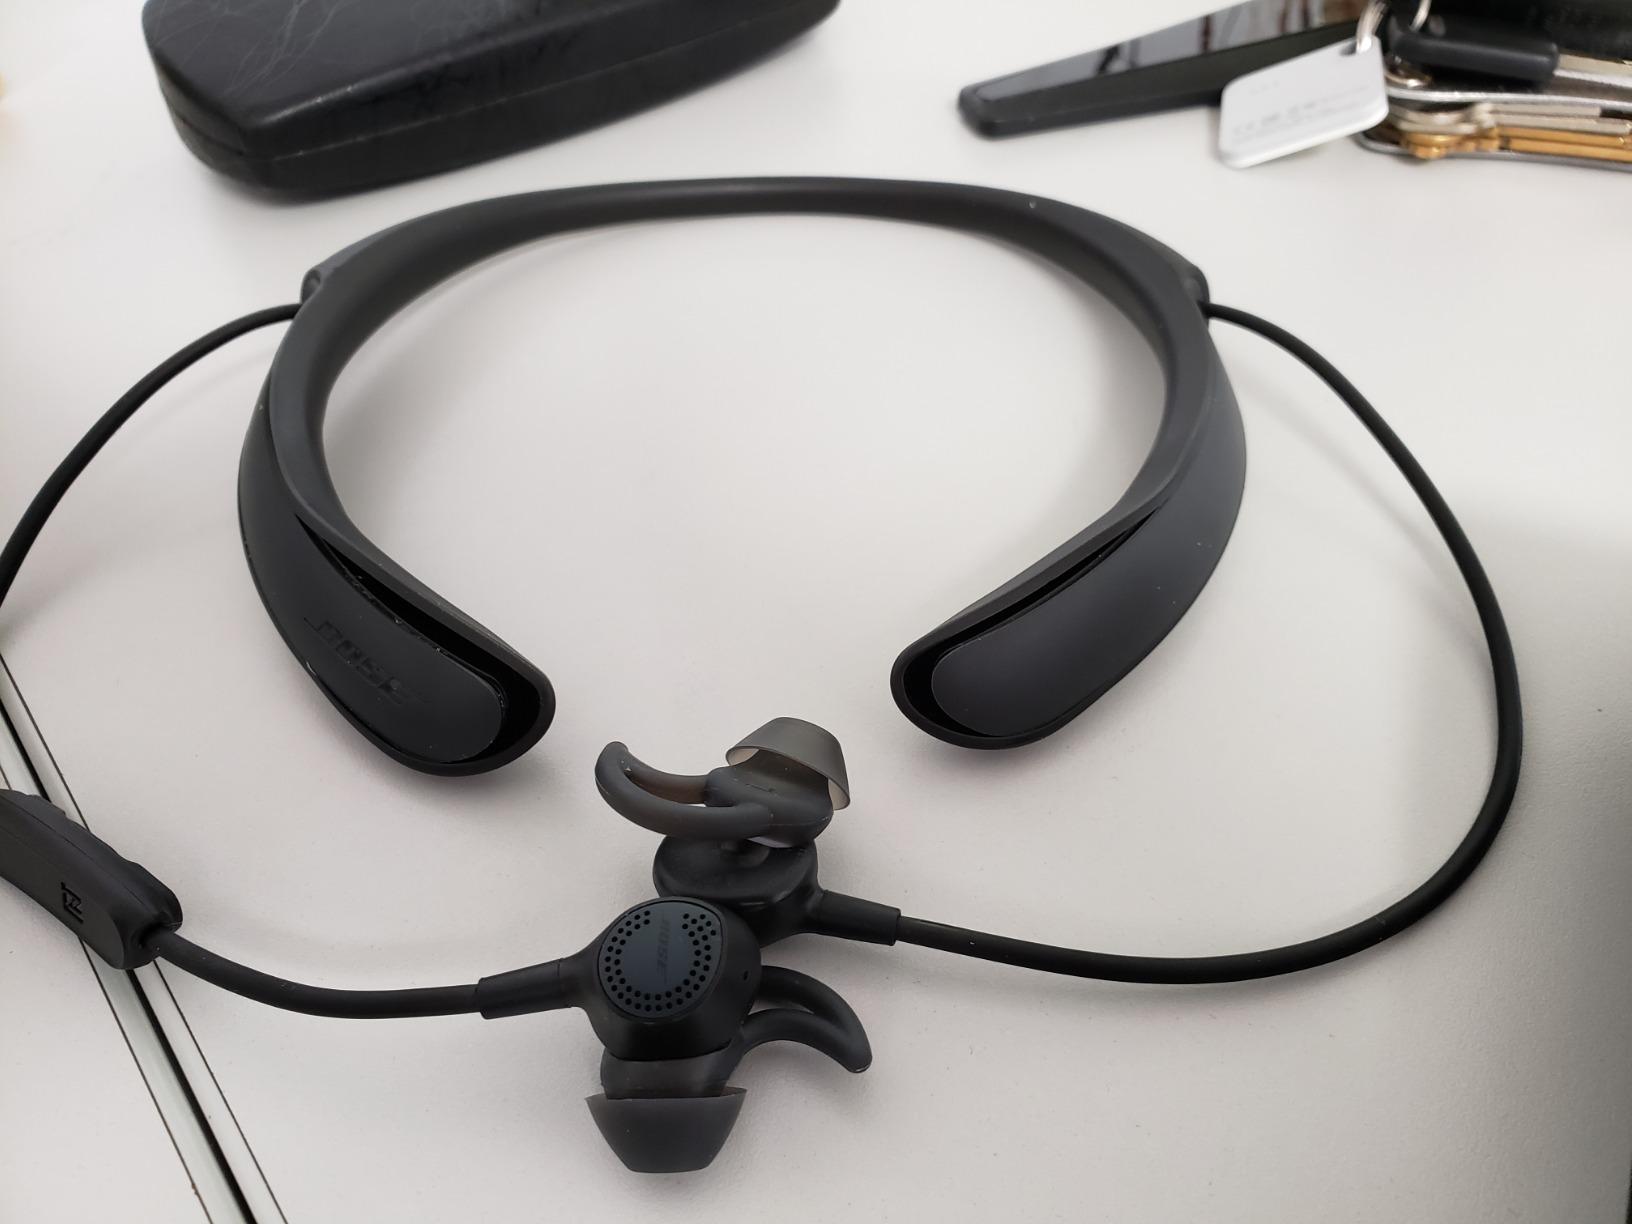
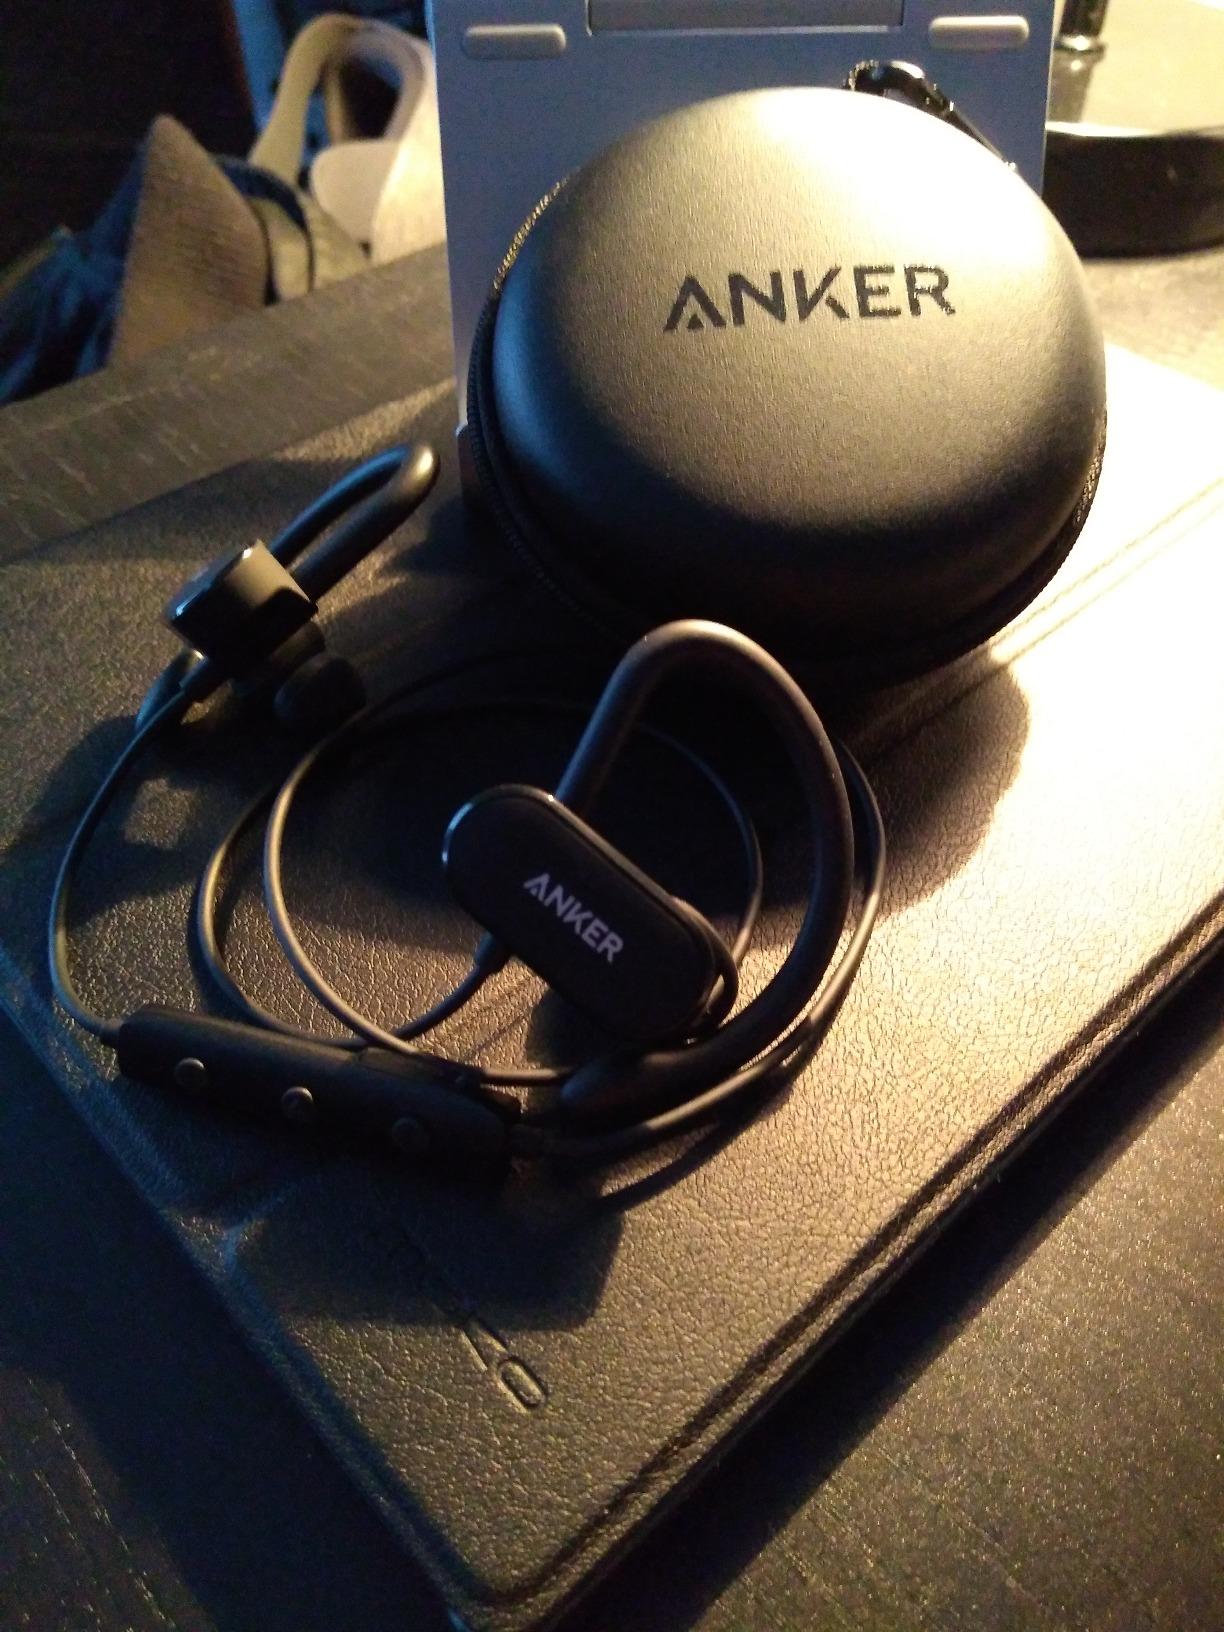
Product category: headphones
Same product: no